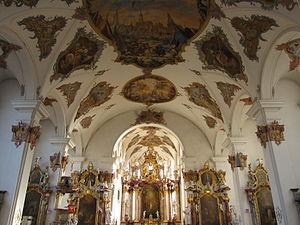
Rottweil est une ville de d’Allemagne, située dans un méandre du Neckar à environ 90 km au sud de Stuttgart. C’est la plus ancienne ville du Bade-Wurtemberg, datant de 73 apr. J.-C. Cette commune romaine créée sous l’empereur Vespasien s’appelait Arae Flaviae. Elle est surtout connue pour son carnaval remontant au XVIᵉ siècle, pour son défilé de masques de fous, pour son centre ville médiéval et baroque mais aussi pour le chien Rottweiler qui autrefois était un chien de boucher, mais surtout un chien utilisé pour tracter les wagonnets dans les mines. Cette ville a également donné son nom à une célèbre et réputée marque de munitions, de cartouches de chasse, pour canons lisses et rayés, principalement. Fortifications, tours gothiques, oriels peints et maisons à colombages tracent le cheminement historique de l'ancienne Ville libre d'Empire.